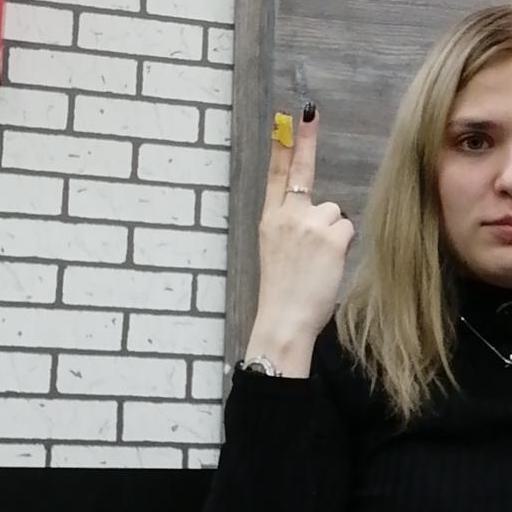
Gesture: two_up_inverted